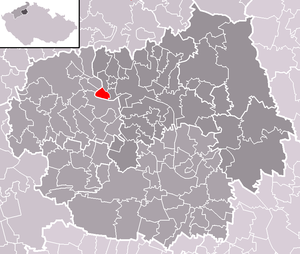
Píšťany est une commune du district de Litoměřice, dans la région d'Ústí nad Labem, en Tchéquie. Sa population s'élevait à 195 habitants en 2018.